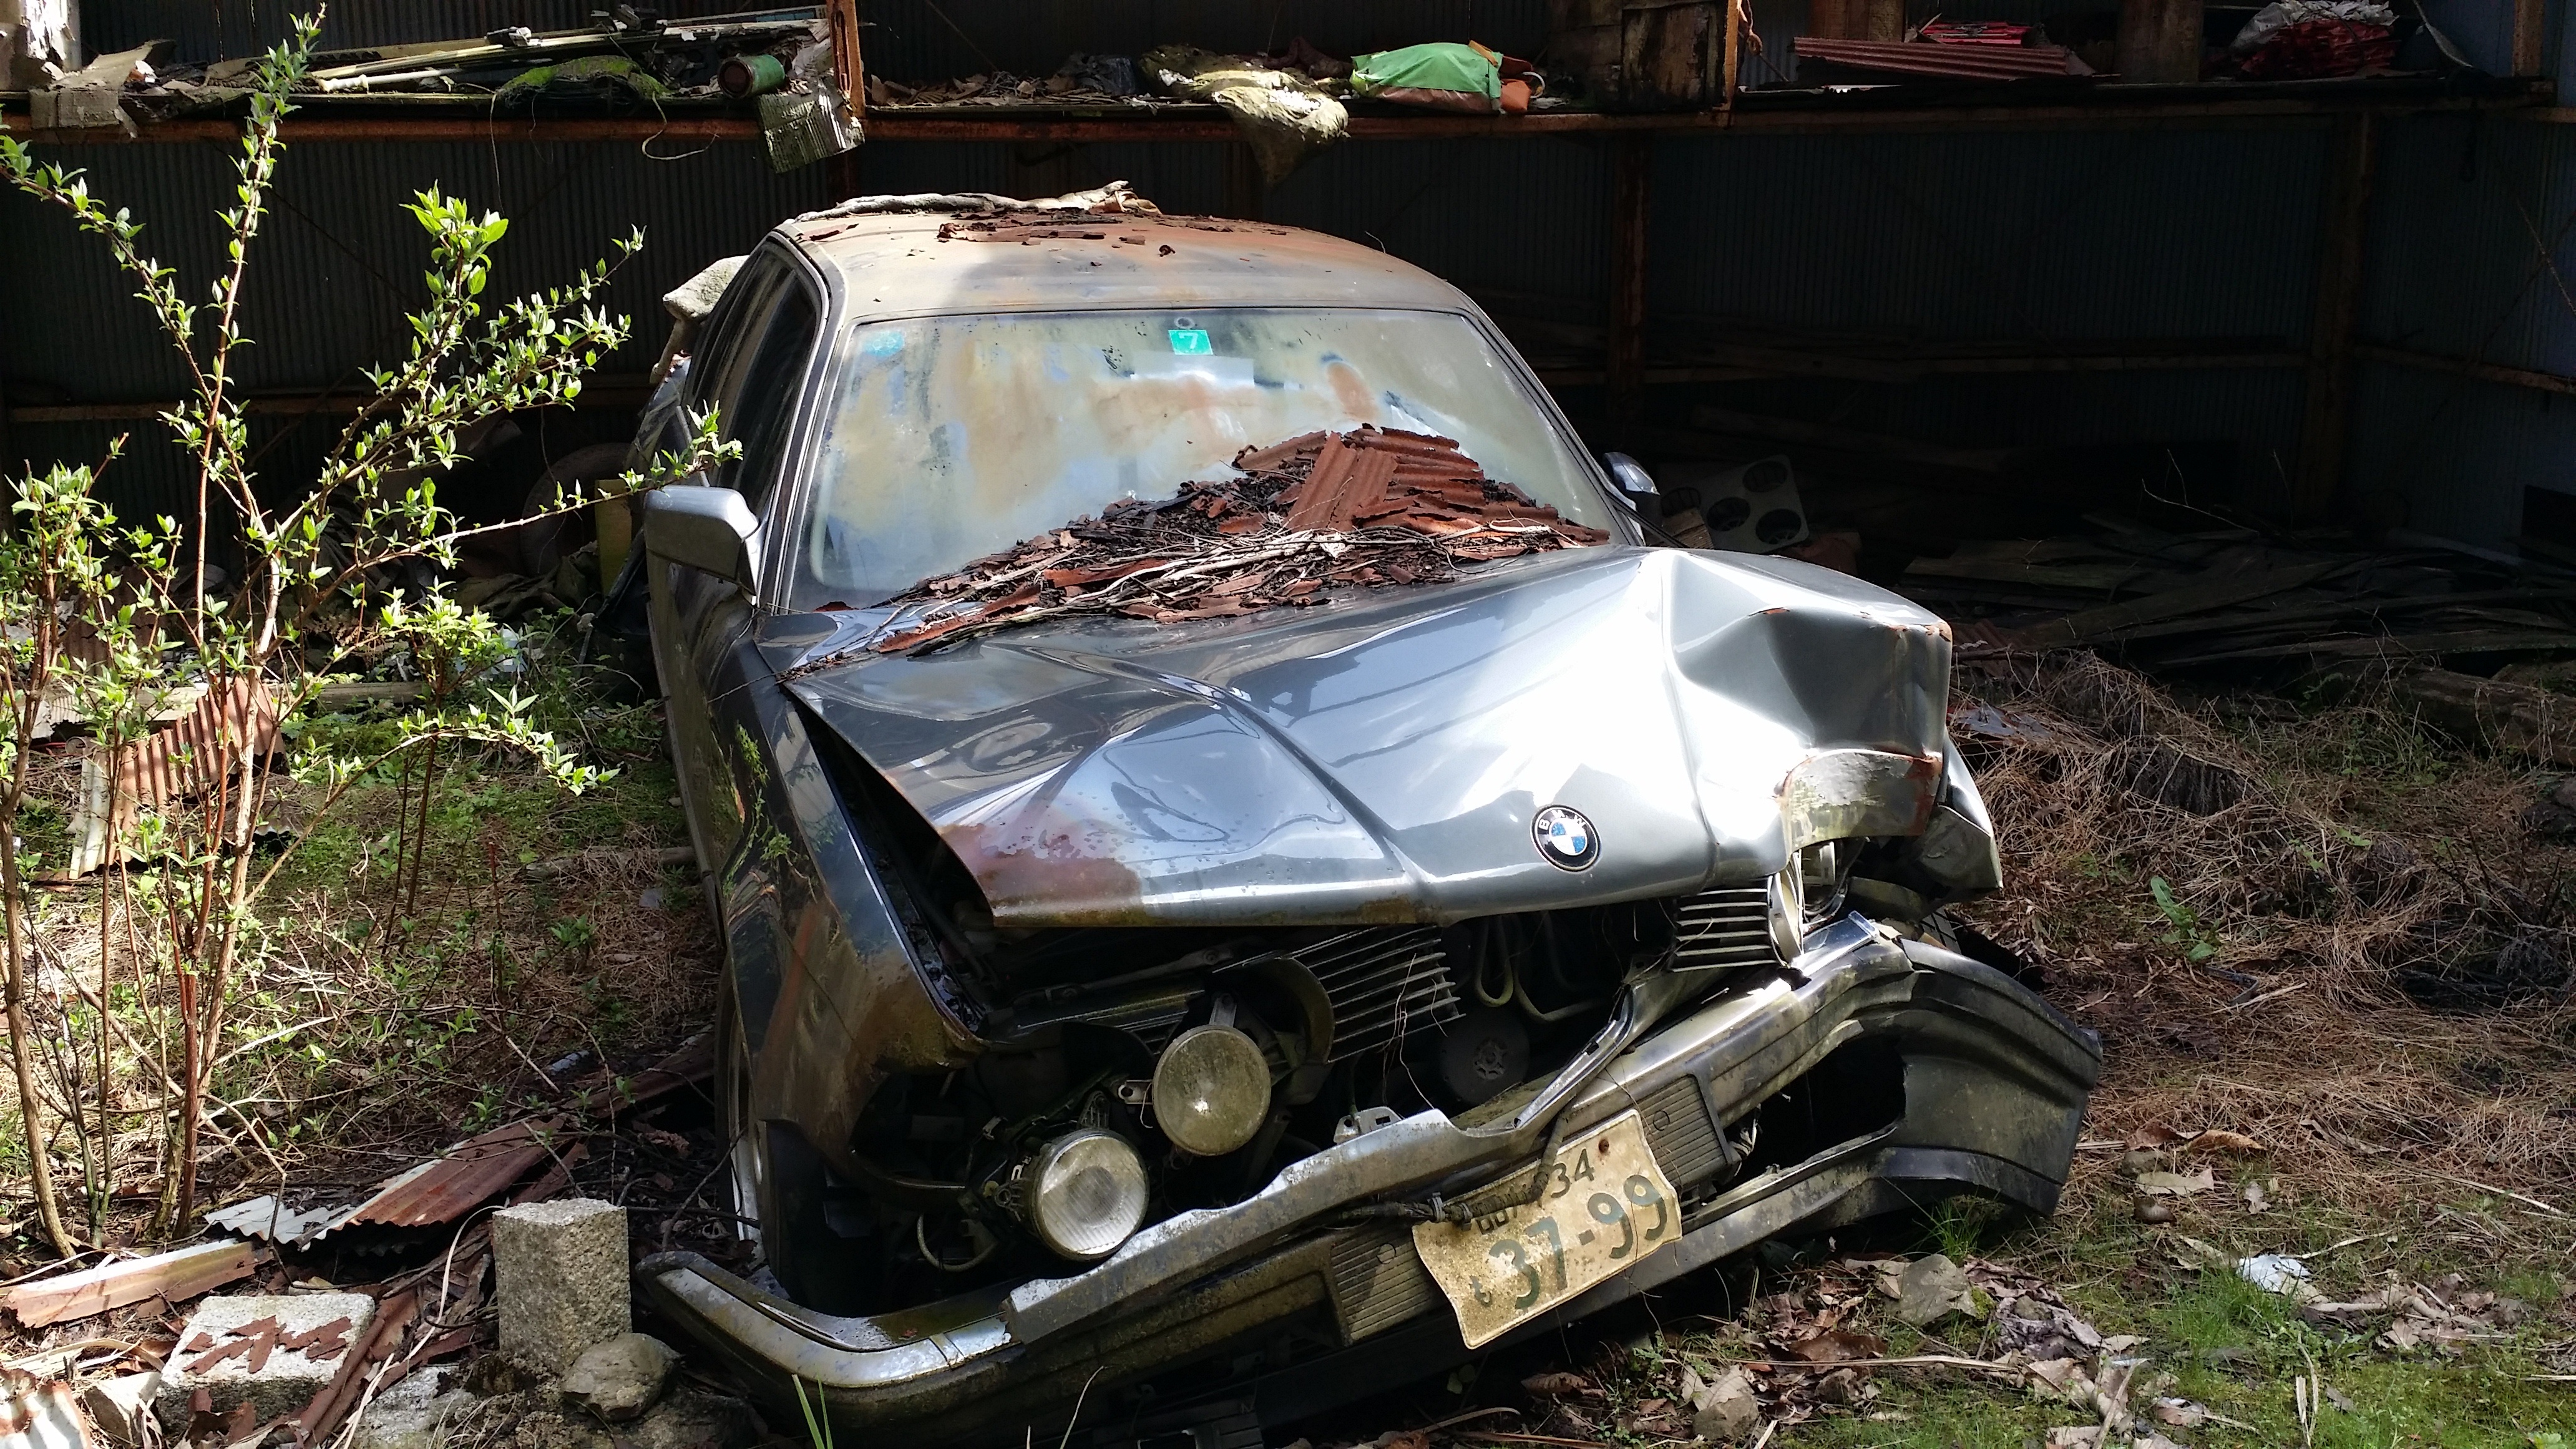
car, old, jeep, steel, rust, vehicle, metal, abandoned, old car, motor vehicle, weathered, vintage car, bumper, engine, rusted, iron, wreck, scrap, off road vehicle, land vehicle, automobile make, automotive exterior, off roading